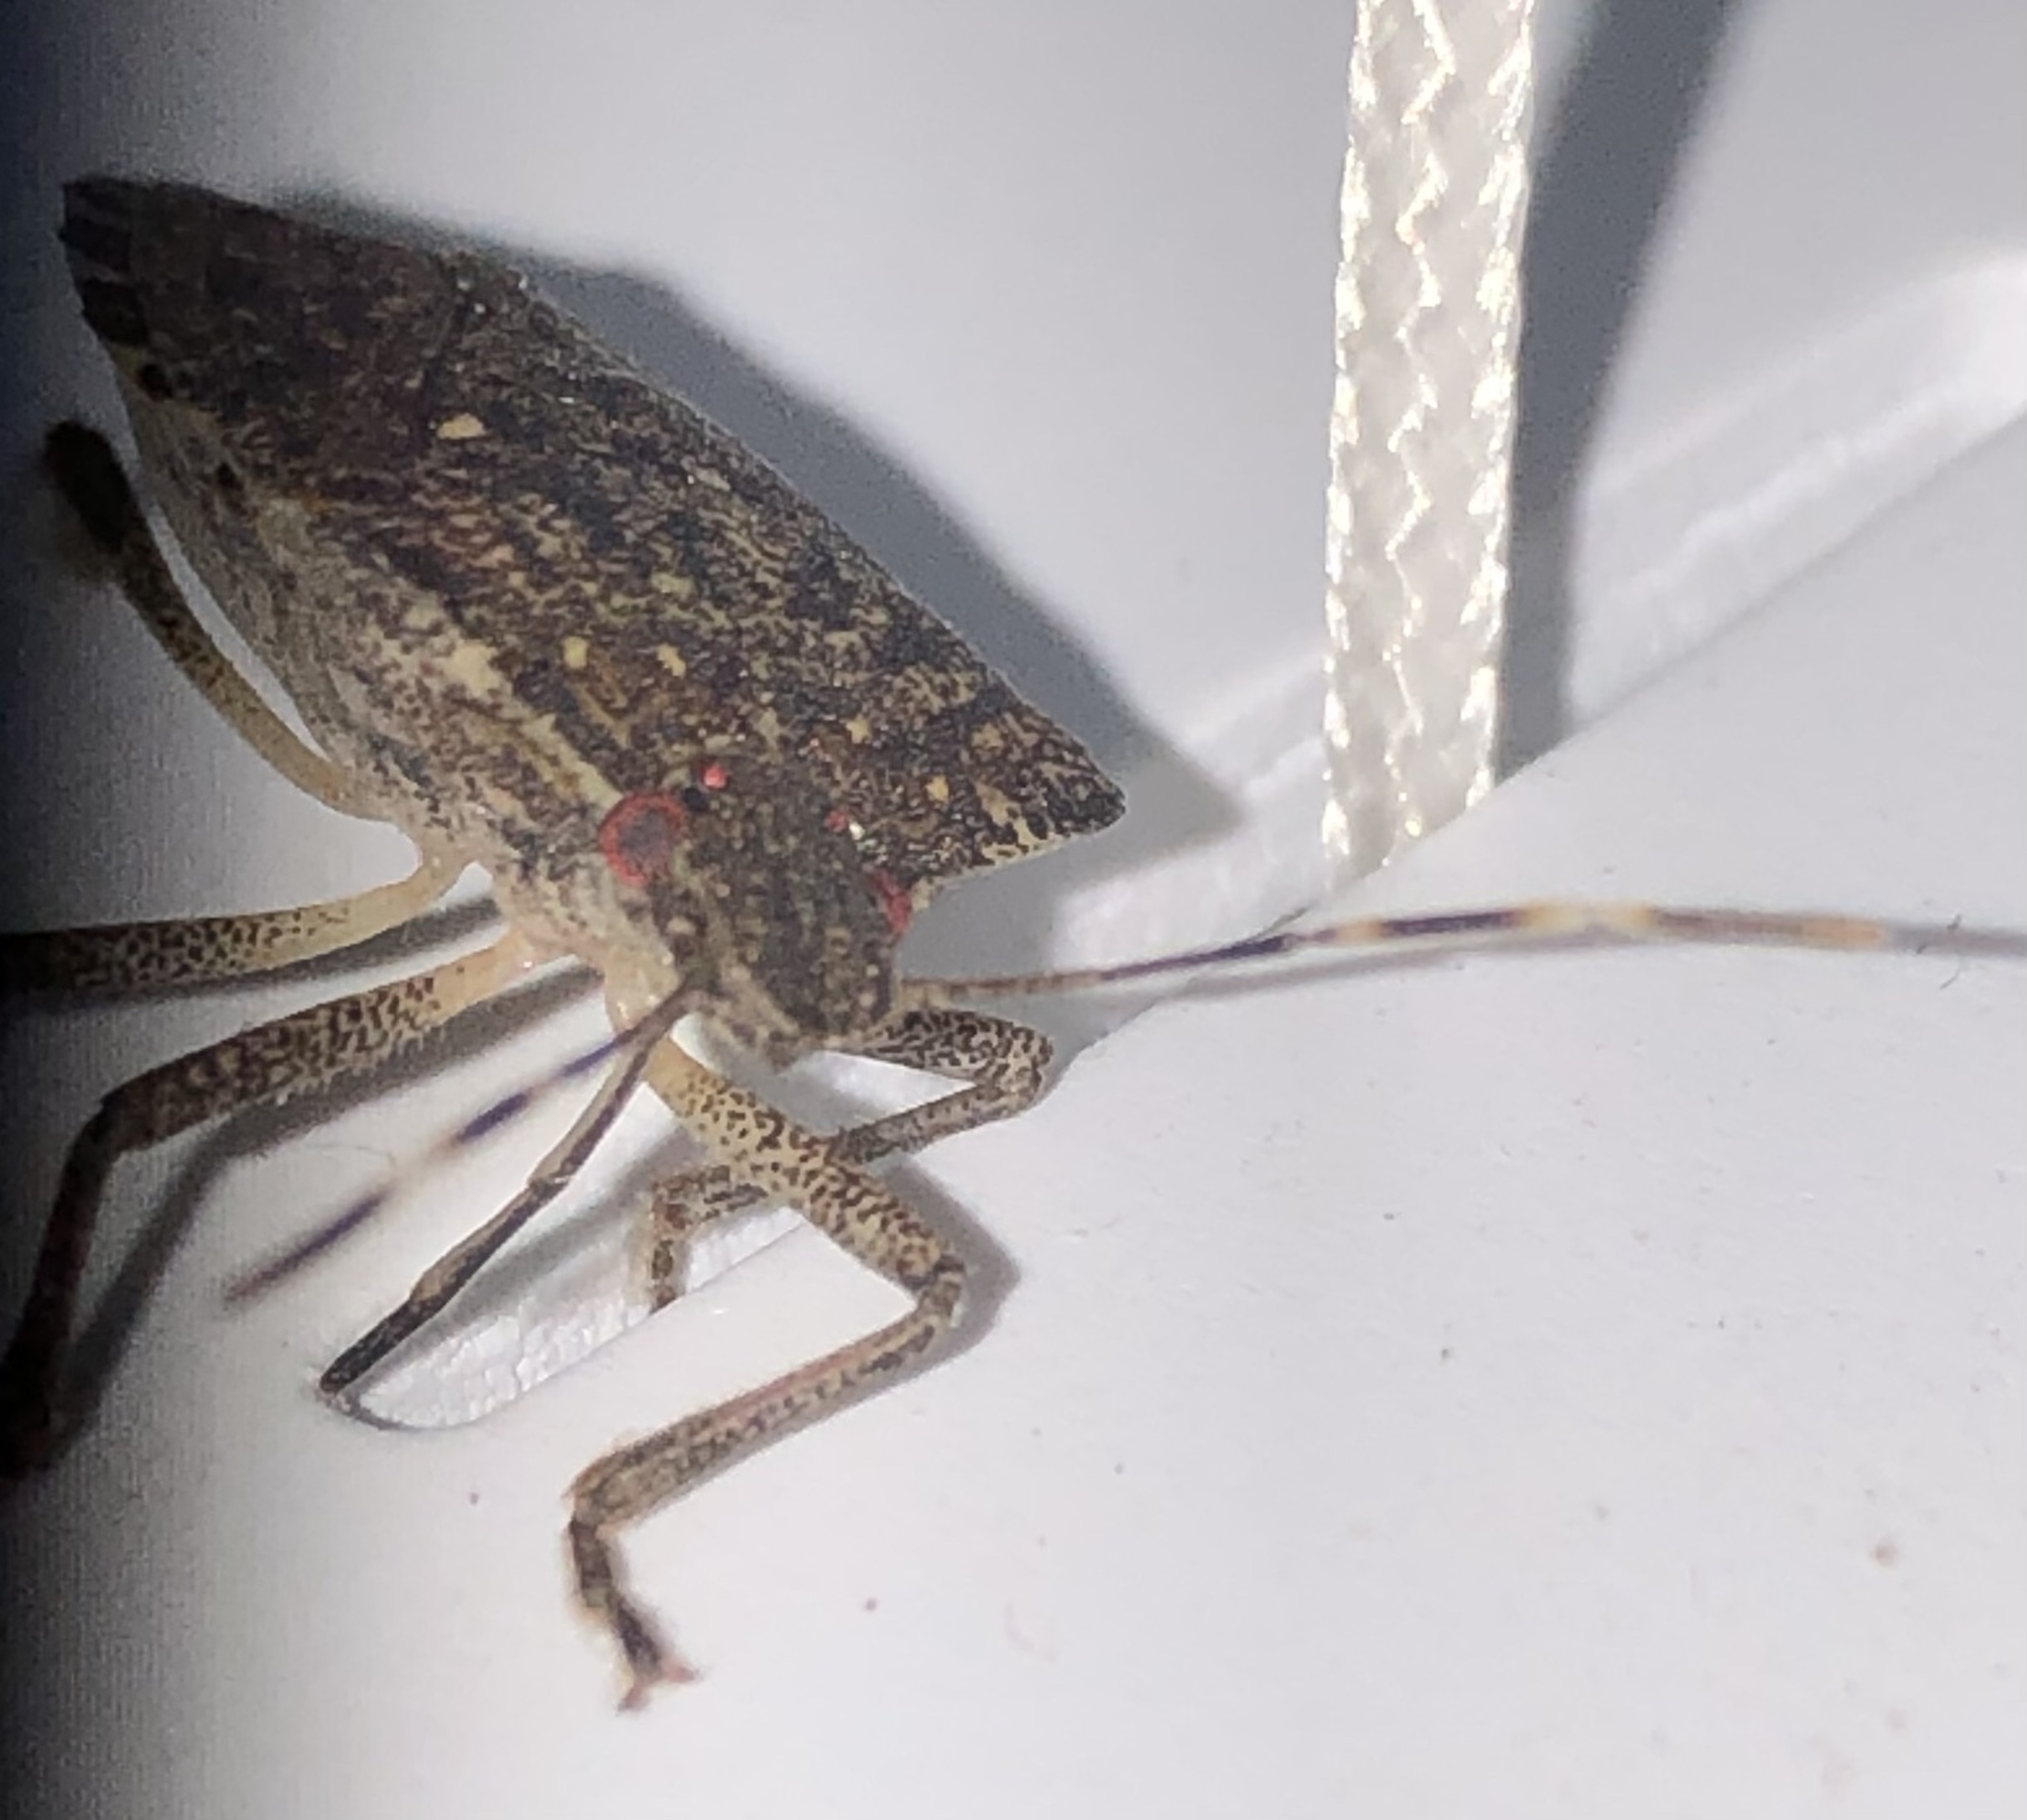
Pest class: stink_bug